Under the Lantern

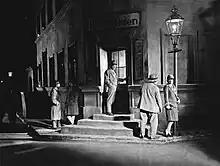
scene from film

Under the Lantern (German: Unter der Laterne) is a 1928 German silent film directed by Gerhard Lamprecht and starring Lissy Arna, Gerhard Dammann and Mathias Wieman. The film's art direction was by Otto Moldenhauer.